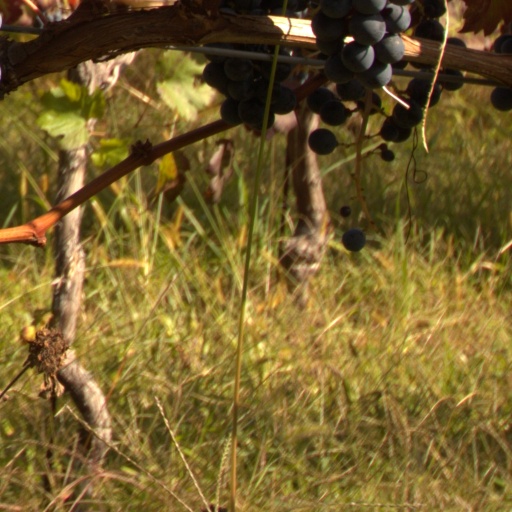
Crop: grape